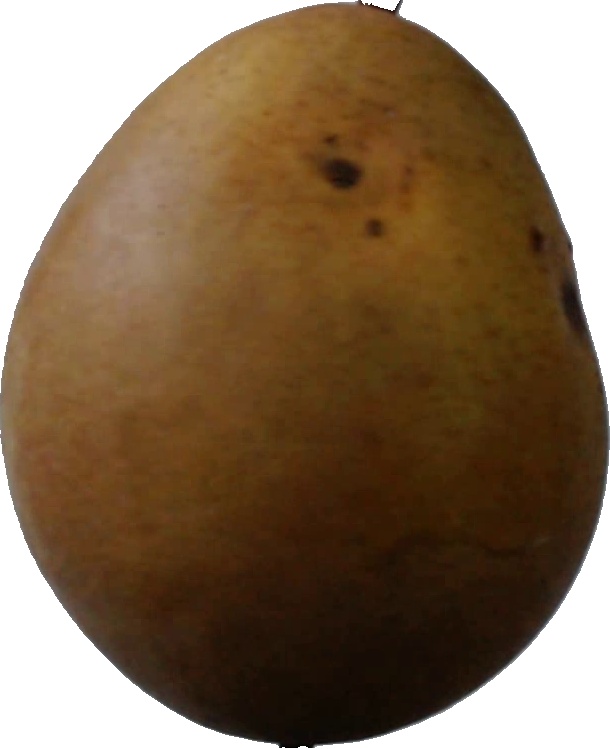
Label: pear_3